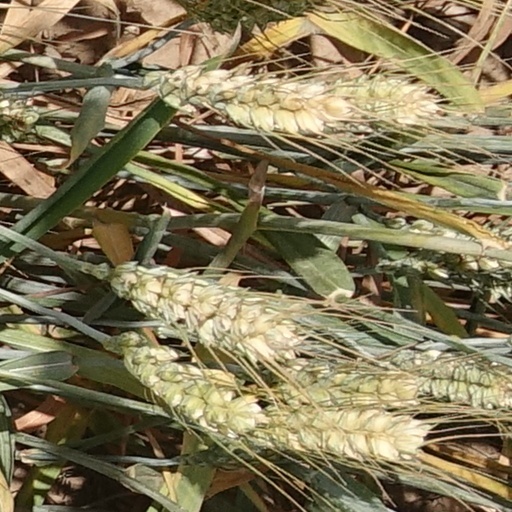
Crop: wheat